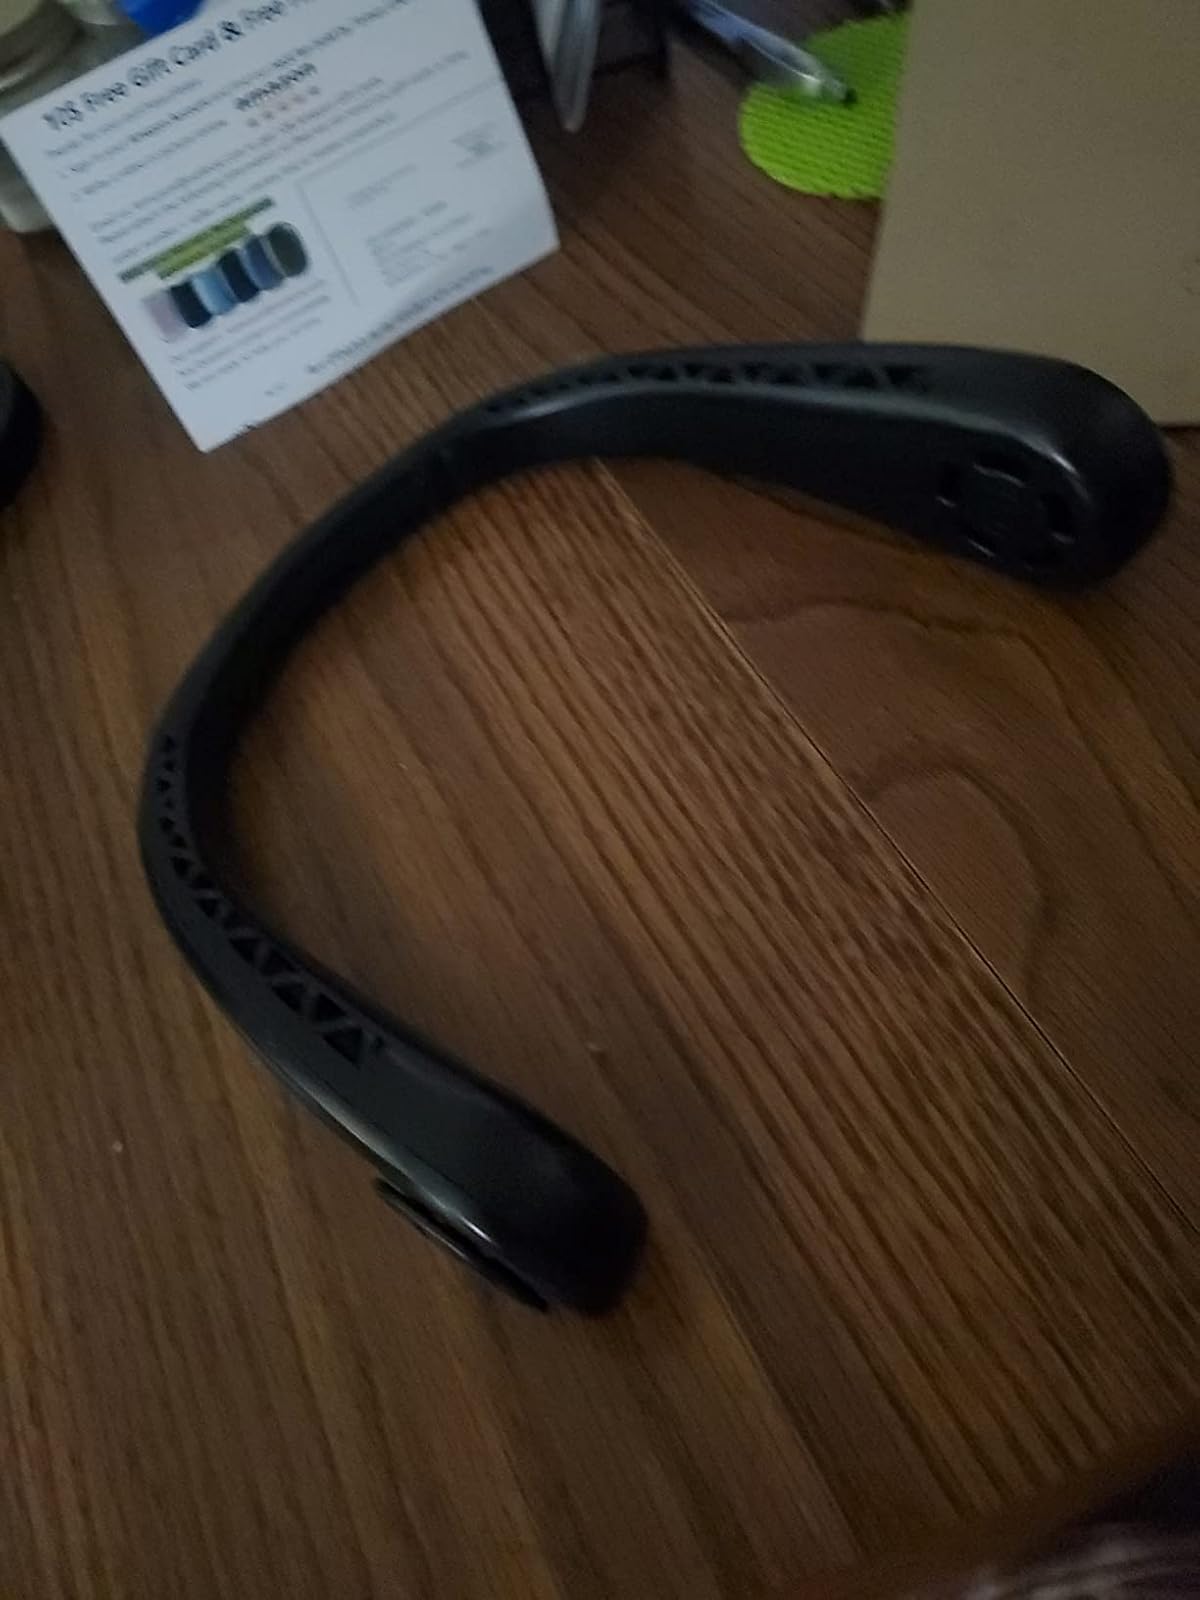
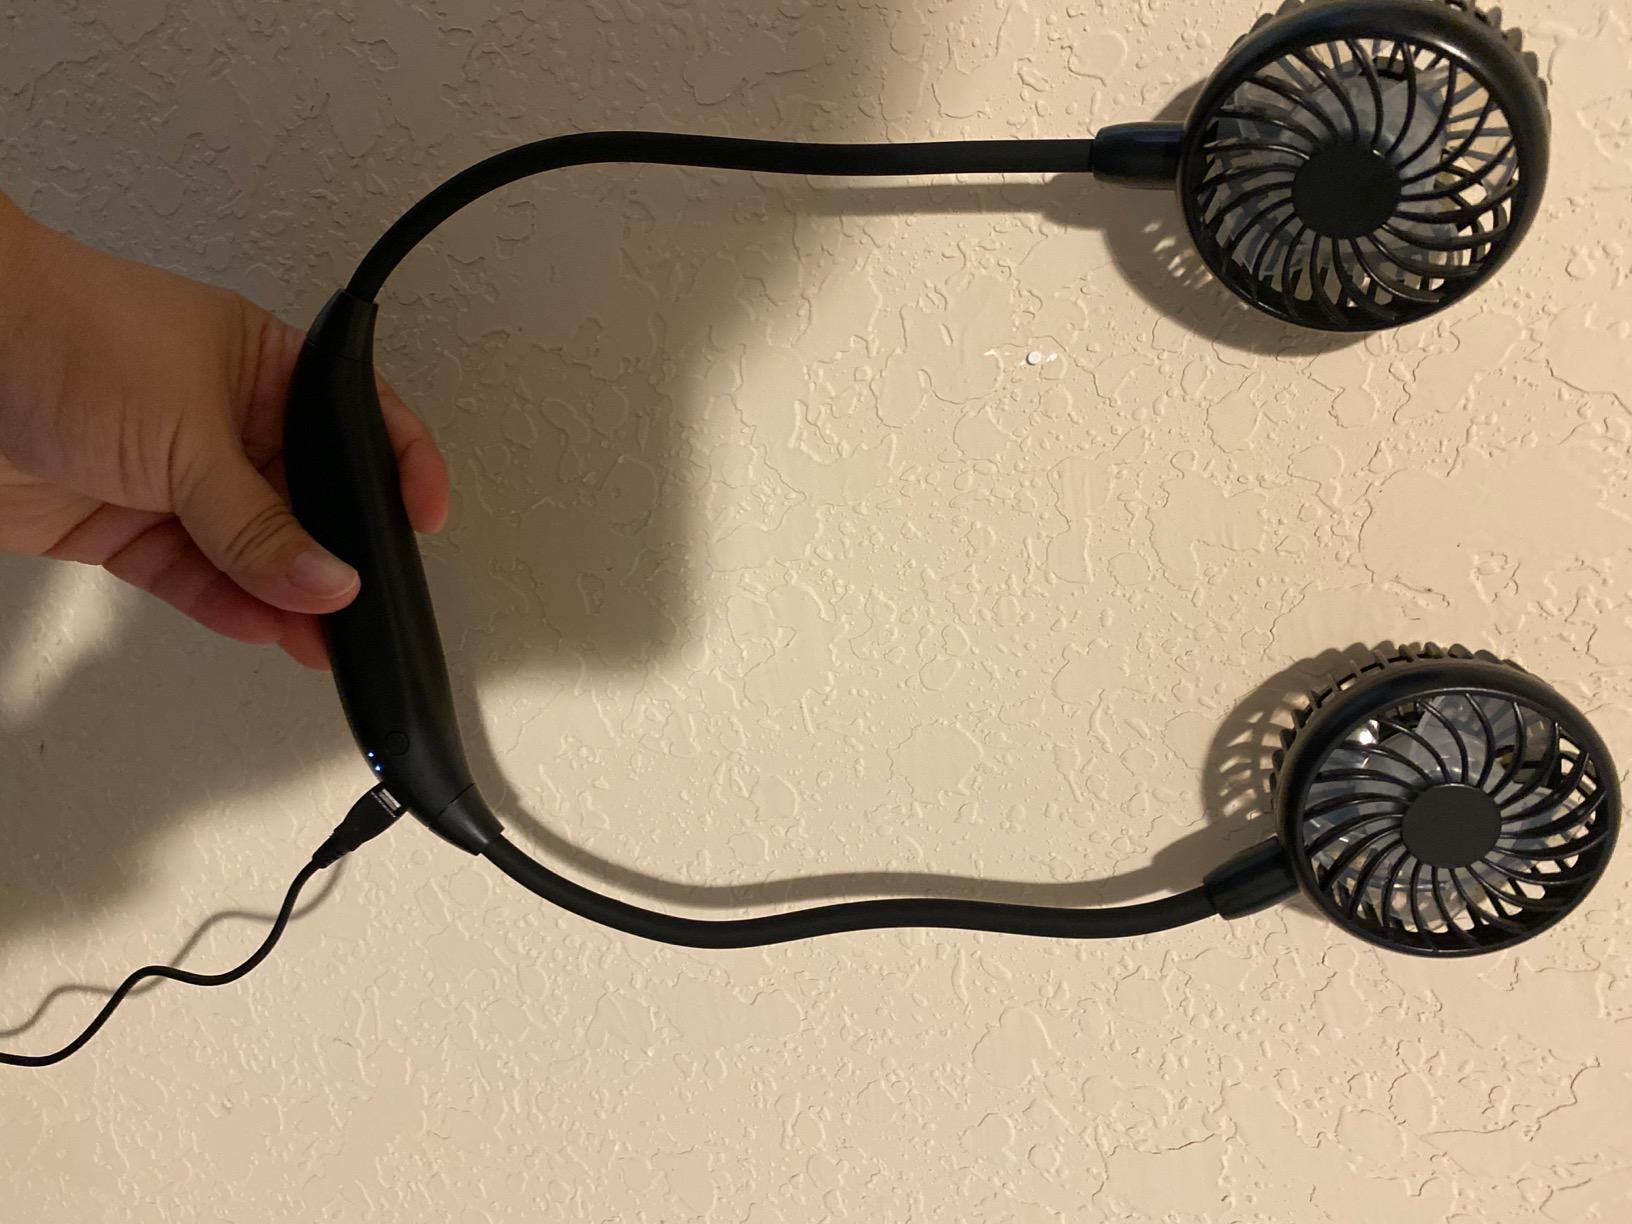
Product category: fan
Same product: no